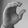
ASL letter: C